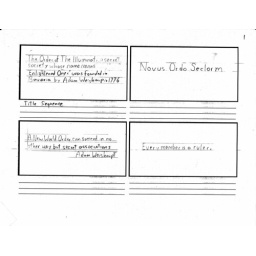
Text against a black field opens the movie.